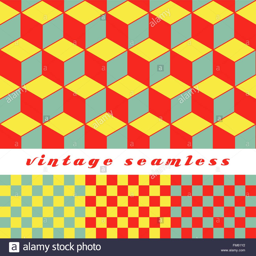
a set of simple cubic and check - board seamless tiles , coordinated patterns , in an acid color palette